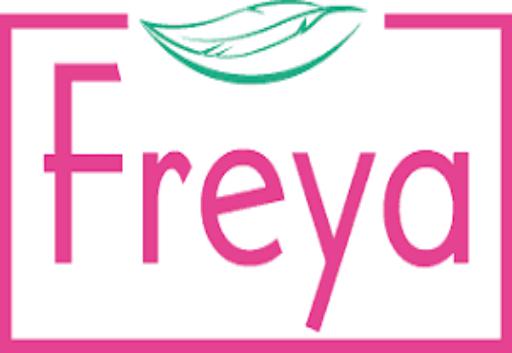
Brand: Freya
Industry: Clothes